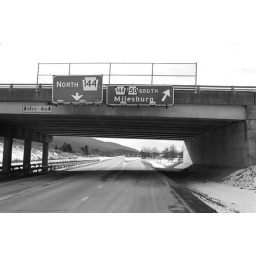
old button copy highway sign in pennsylvania